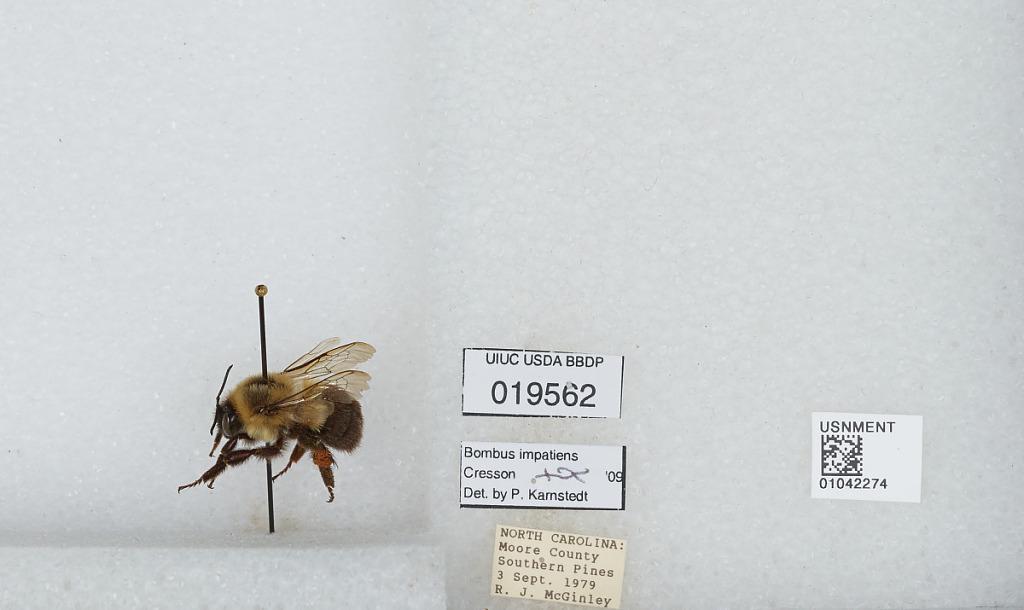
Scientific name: Bombus sp.
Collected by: R. McGinley
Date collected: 1979-9-3
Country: United States
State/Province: North Carolina
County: Moore
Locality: Southern Pines
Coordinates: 35.174, -79.3923
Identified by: Karnstedt, P.